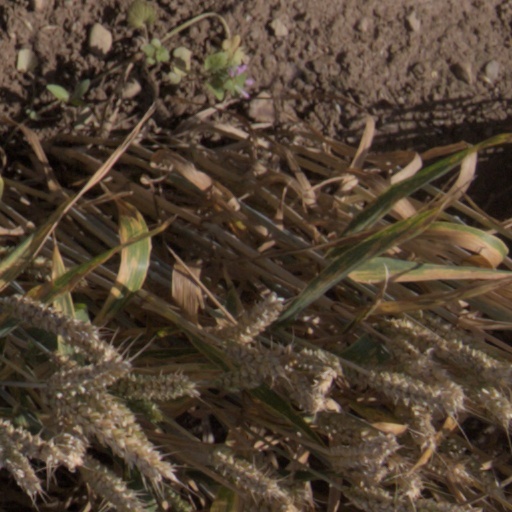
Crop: wheat